Château de la Chaize

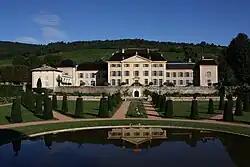
The Château de la Chaize in 2012

The Château de la Chaize is a château in Odenas, Rhône, France. It was completed in 1676. The project was financed by Louis XIV's personal chaplain, François de la Chaise, "and his grateful nephew, the original owner, named the chateau for his munificent uncle." The architect was Jules Hardouin-Mansart, and André Le Nôtre designed the gardens. It has been listed as an official historical monument since April 27, 1972.